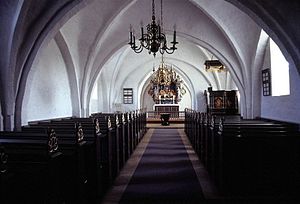
Fausing Kirke
Kirkerummet
Favsing Kirke i Danmark. Skibet set mod øst
Fausing Kirke ligger i landsbyen Fausing ca. 15 km Ø for Randers. Indtil Kommunalreformen i 2007 lå den i Sønderhald Kommune, og indtil Kommunalreformen i 1970 lå den i Sønderhald Herred.